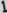
Number: 1